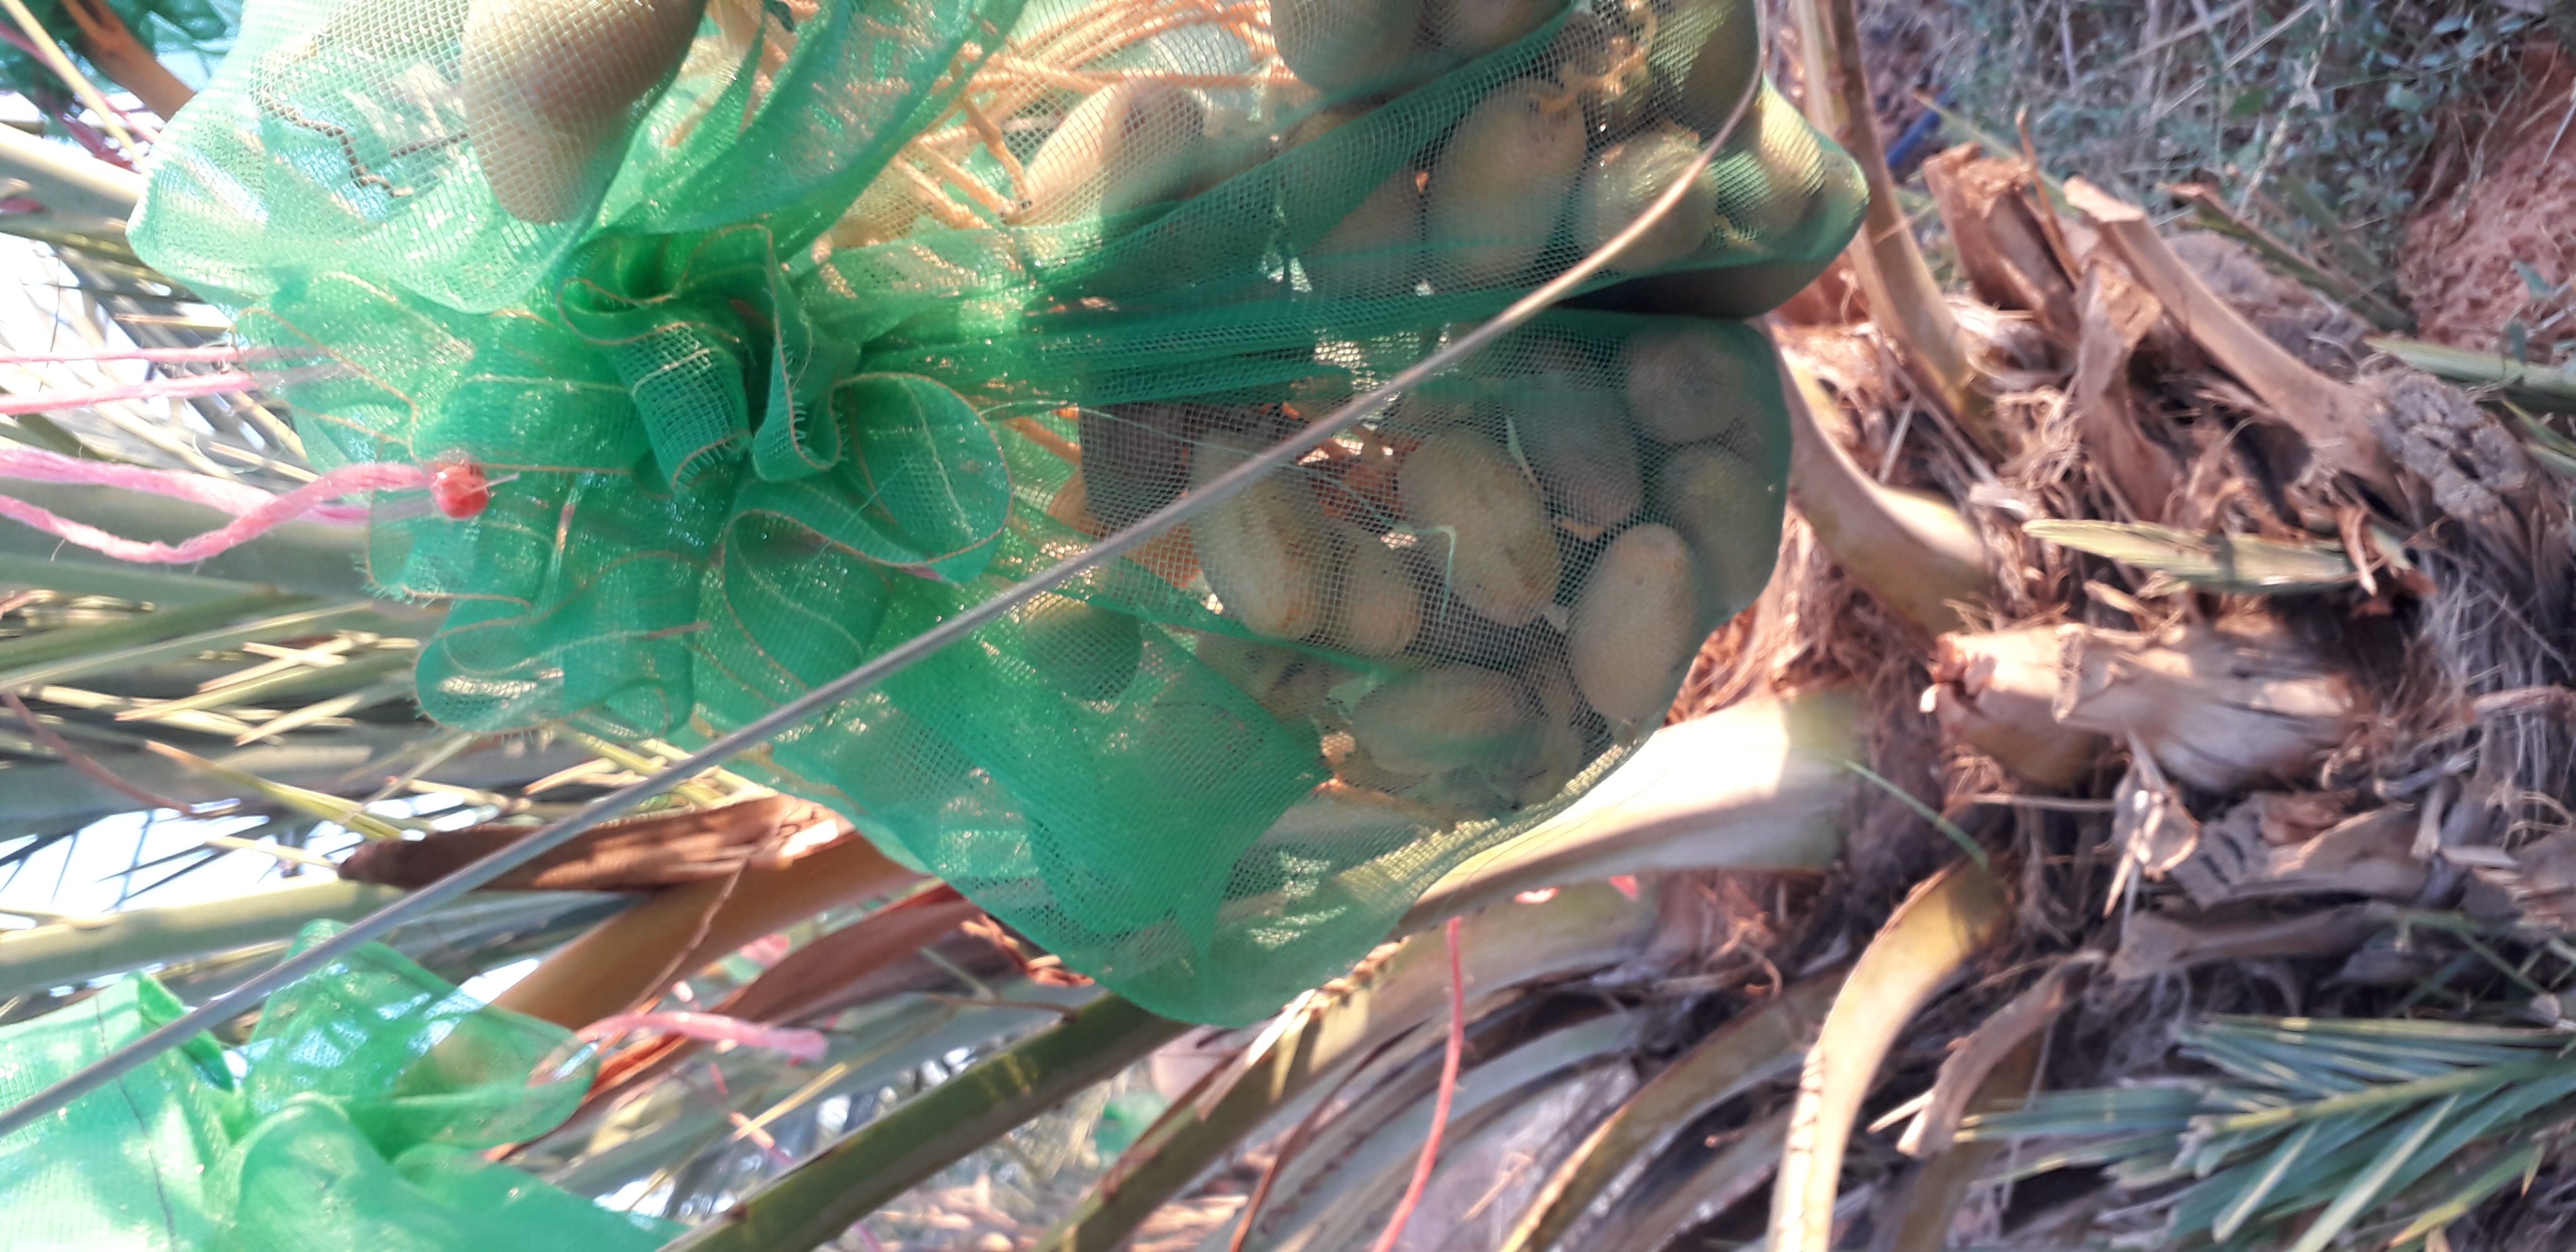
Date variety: Boumajhoul